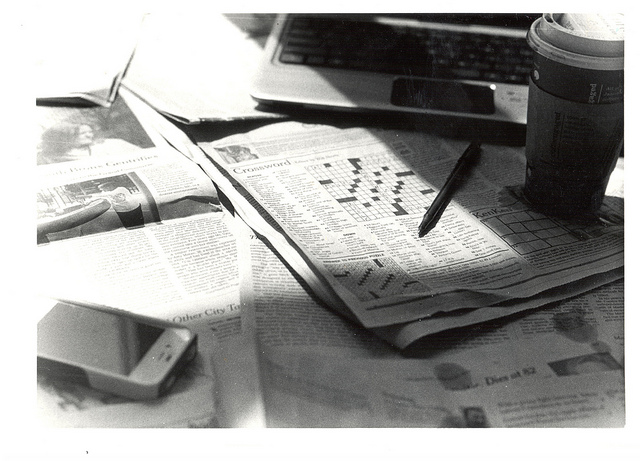
user: Given an image and a question. Answer the question in a short answer. Question: What type of puzzle do you see? Short Answer:
assistant: crossword